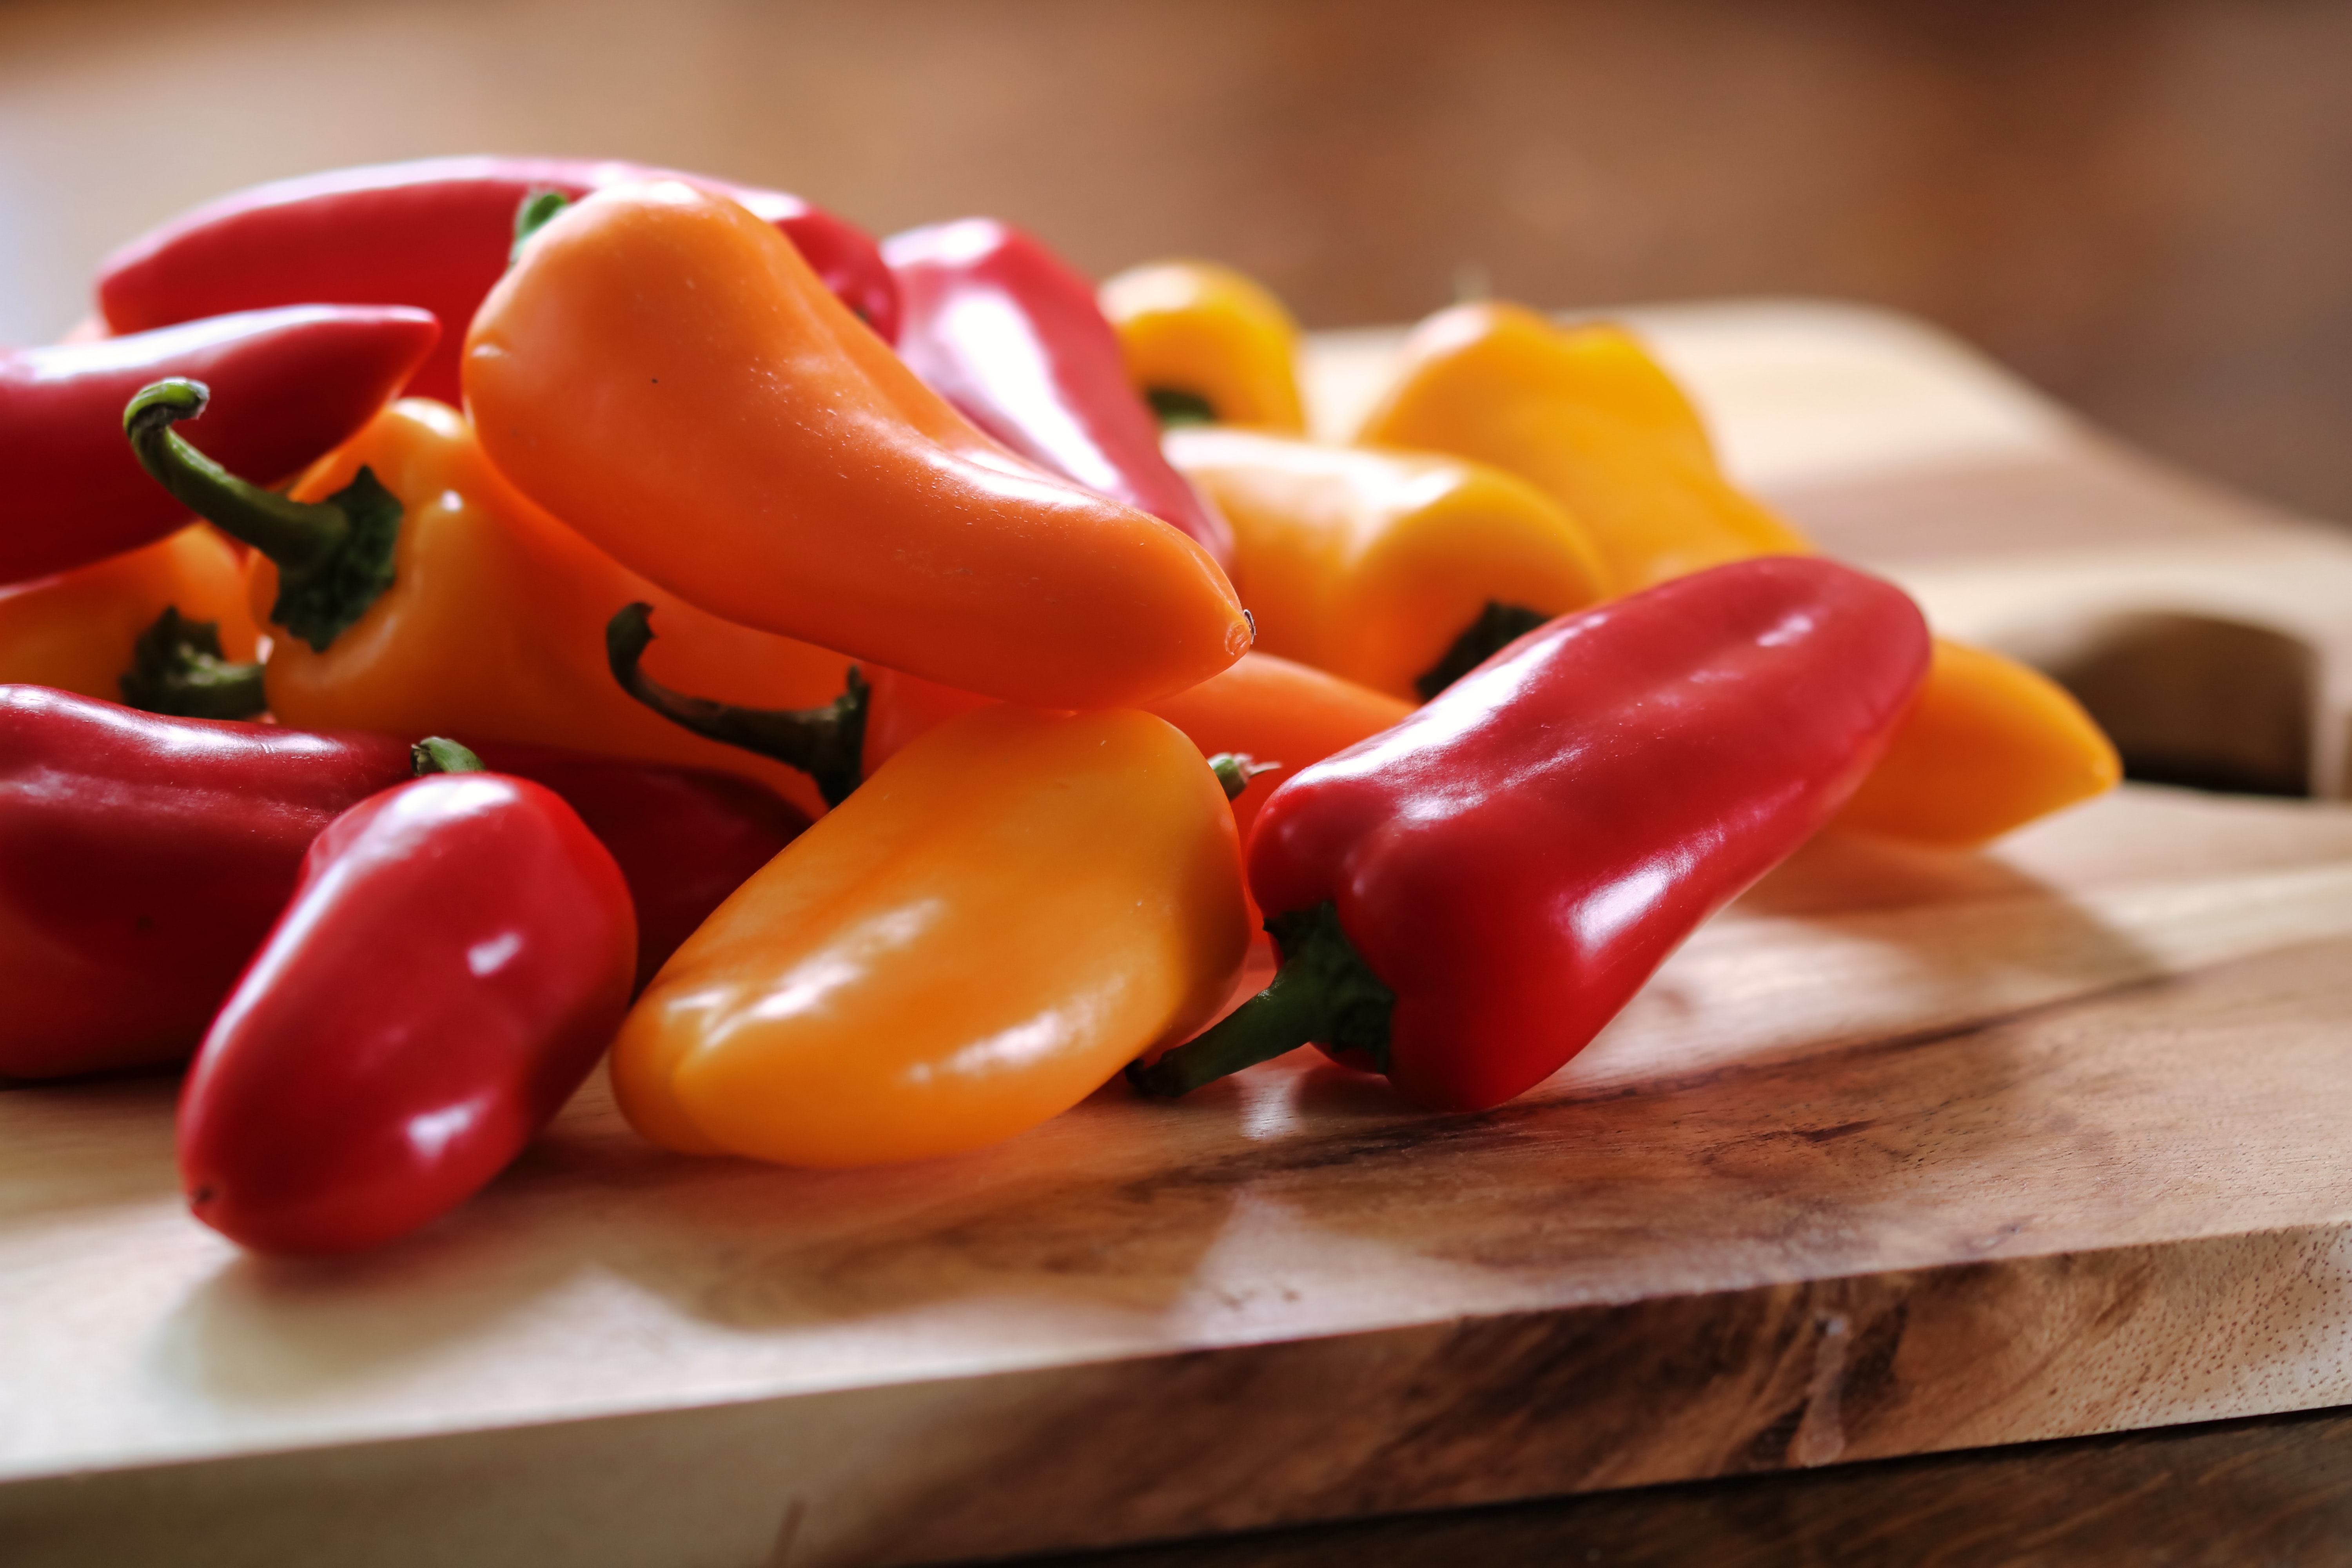
food, yellow pepper, vegetable, bell peppers and chili peppers, bell pepper, peperoncini, yellow, chili pepper, piquillo pepper, natural foods, capsicum, pimiento, ingredient, tabasco pepper, plant, cuisine, habanero chili, produce, red bell pepper, nightshade family, jalapeno, dish, vegetarian food, recipe, vegan nutrition, fruit, paprika